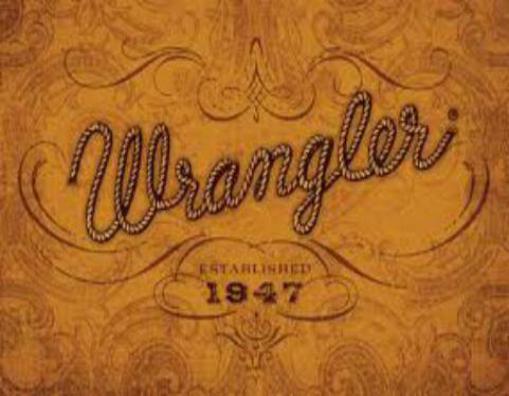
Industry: Clothes